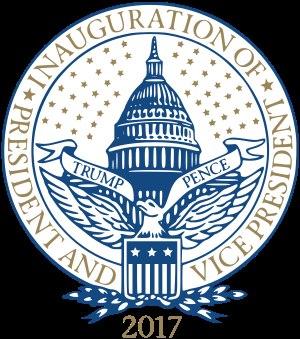
L'investiture de Donald Trump comme 45ᵉ président des États-Unis a lieu le vendredi 20 janvier 2017, Inauguration Day. Elle a eu lieu sur les marches du Capitole à Washington, D.C. en présence du président et vice-président élus Donald Trump et Mike Pence. Elle marque le début du mandat de Trump comme président des États-Unis et celui de Mike Pence comme vice-président des États-Unis.